St James' Church, High Melton

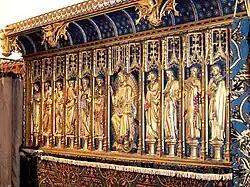
The gilded Comper reredos

Another local family which were connected to the church were the Levetts of High Melton, who settled there after leaving nearby Normanton, where they had been prominent since the 13th century. John Levett of High Melton had married Mary, the daughter of Emmanuel Mote, who owned the manor of High Melton, having inherited it from his wife's family, the Copleys. The coat of arms of the Levetts of High Melton and Normanton appear, like those of several prominent local families, in a stained glass window of St James' Church.